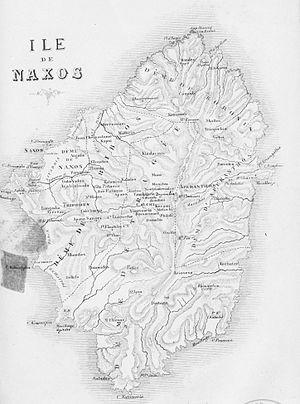
Naxos est une île grecque de la mer Égée appartenant aux Cyclades. Elle est la plus grande et la plus haute île de l'archipel.
Naxos est une île grecque de la mer Égée appartenant aux Cyclades. C'est la plus grande et la plus haute île de l'archipel. Elle est située pratiquement au cœur de l'Égée, à approximativement 140 km de la Grèce continentale et de la Turquie continentale. La plus grande ville et port principal est Náxos, aussi appelée Chóra.